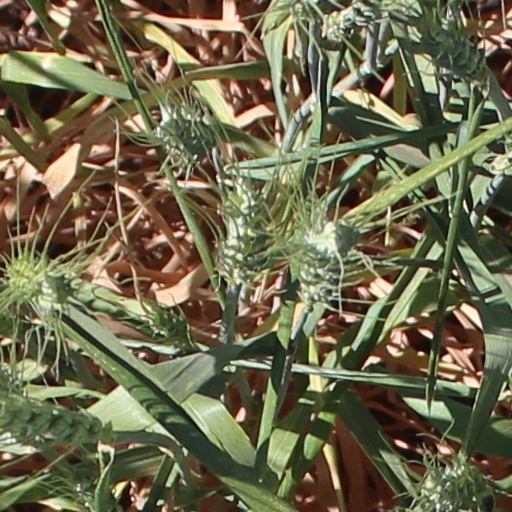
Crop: wheat